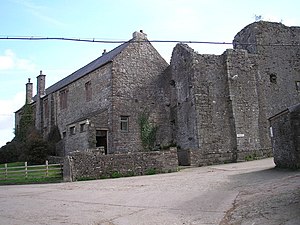
Borge og slotte i England / Cumbria
Denne liste over borge og slotte i England er ikke en liste over alle bygninger og steder, hvor ordet ”castle” indgår i navnet eller en liste over bygninger, som er en borg i middelalderlig henseende. Det er heller ikke en liste over alle borge og slotte, der nogensinde er bygget i England: Mange er forsvundet sporløst, men er hovedsageligt en liste over bygninger og ruiner. De bygninger, som er bevaret, er alle blevet ændret i løbet af historien.